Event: Nepal Earthquake
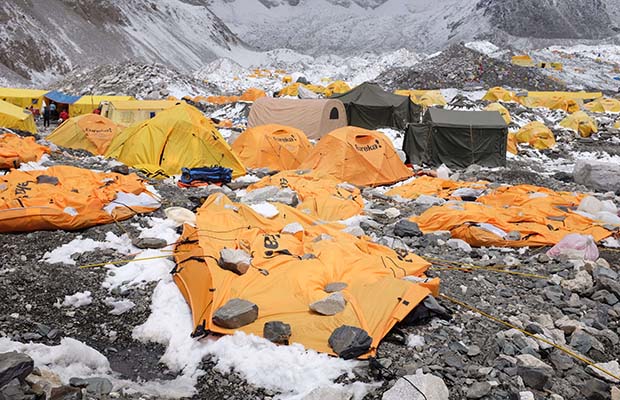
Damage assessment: damage